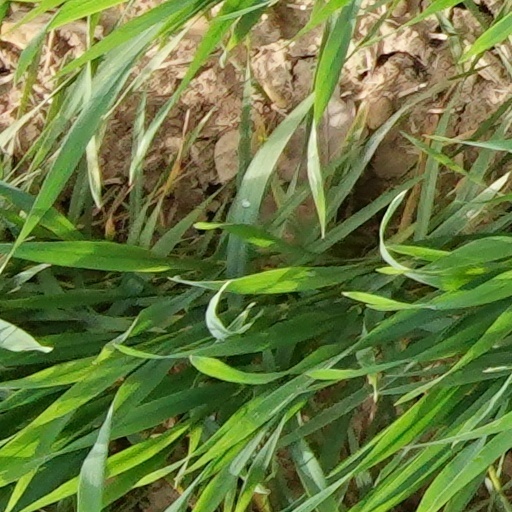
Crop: wheat